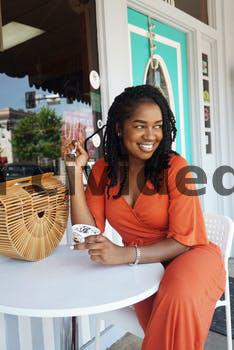
Label: Watermark